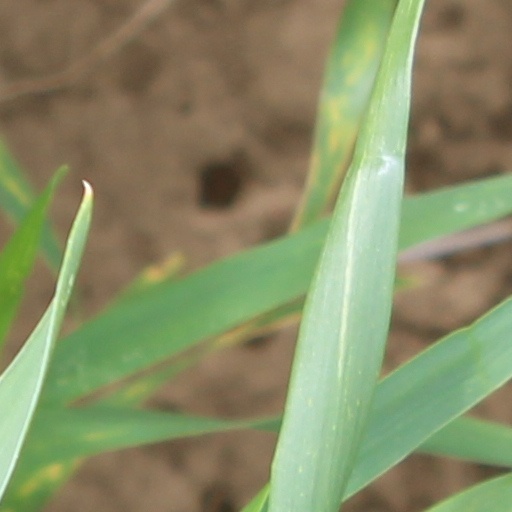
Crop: wheat